Peter Mosely

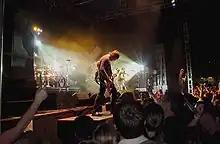
Mosely performing with Yellowcard in 2006

Peter Michael Mosely (born June 6, 1980) is an American rock musician. He is one of the two guitarists and vocalists and the pianist for the American punk rock band Inspection 12, as well as the former bassist for the American rock band Yellowcard.